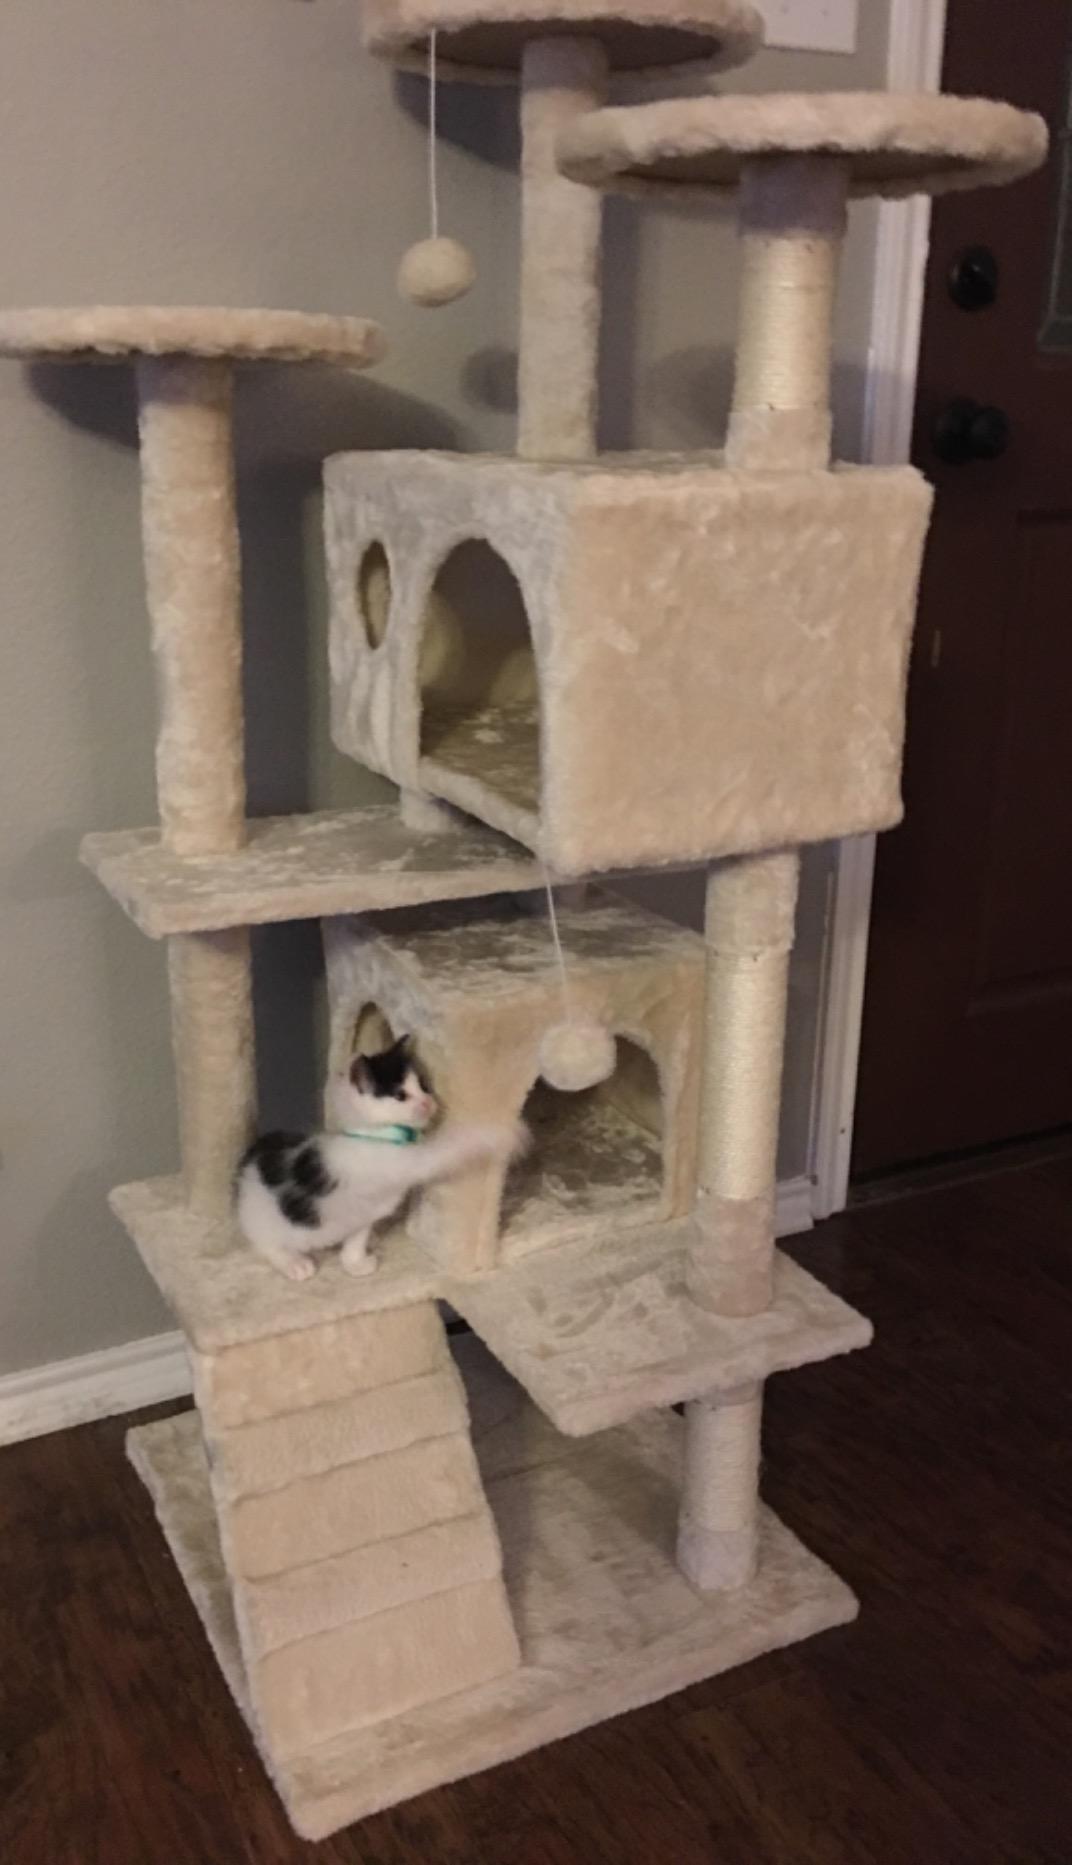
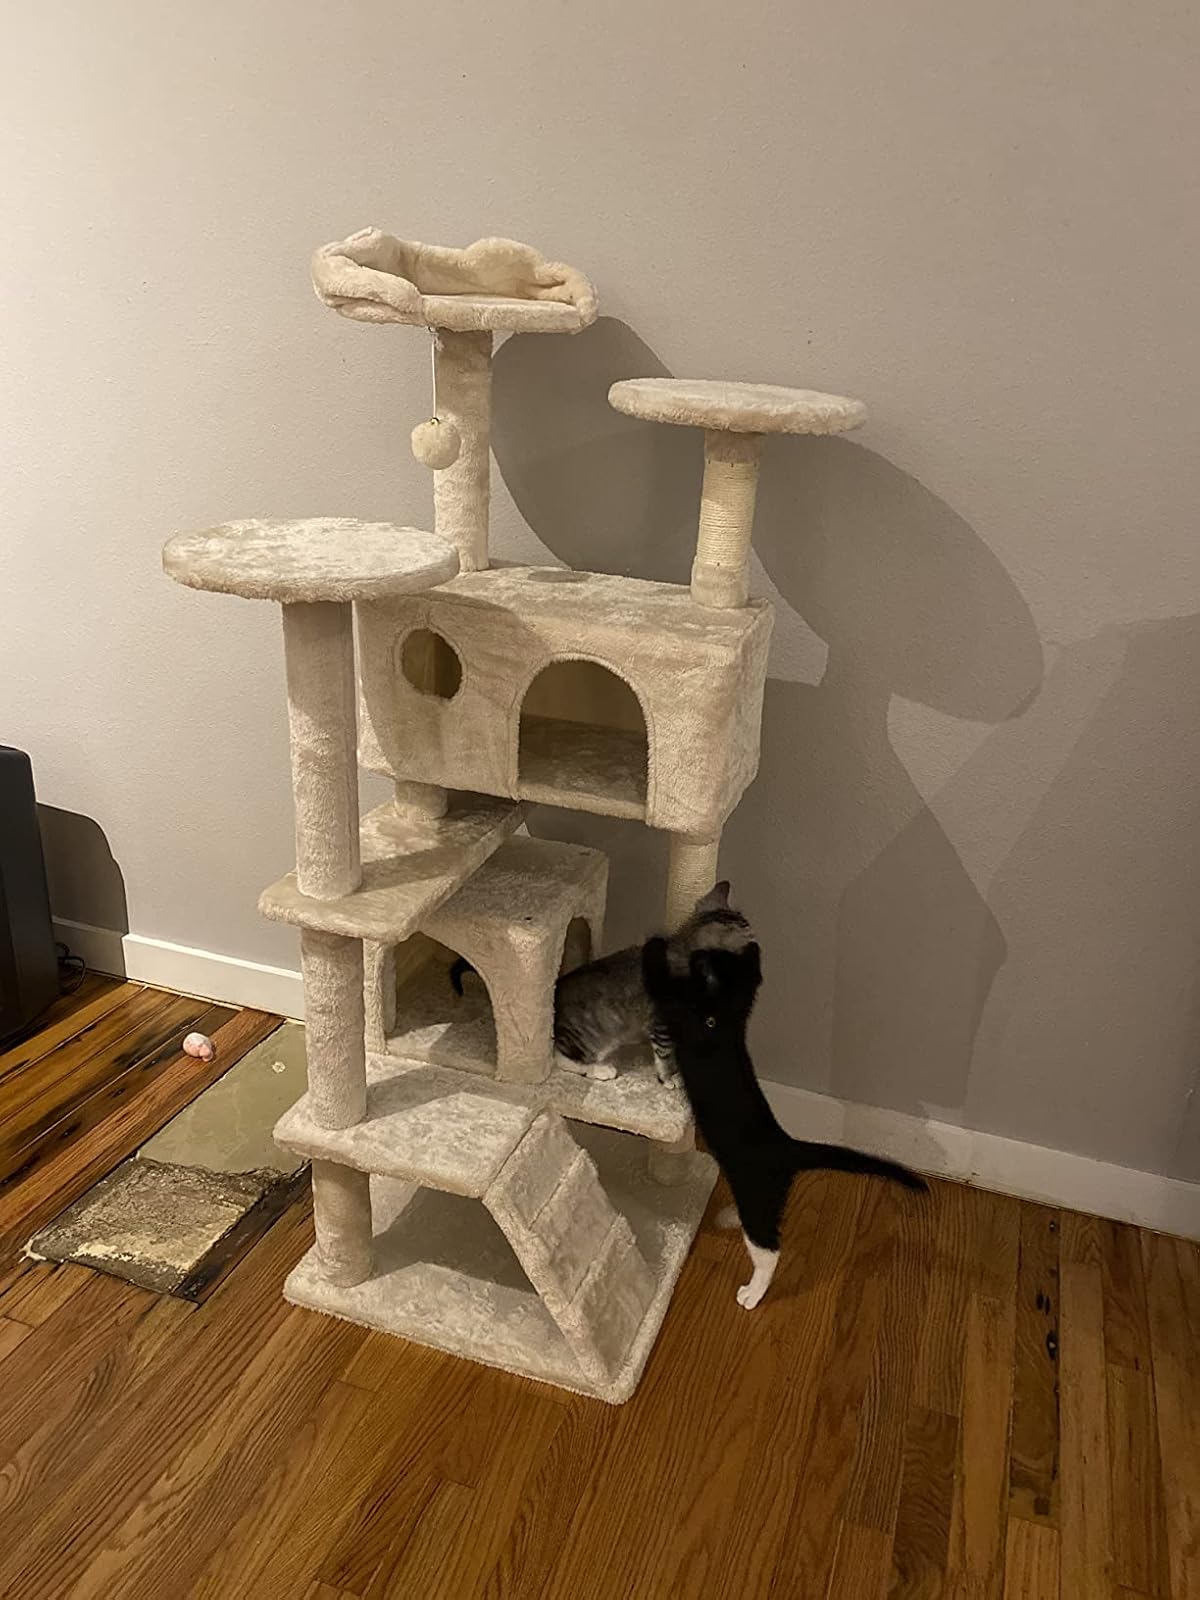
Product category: items_cat tree
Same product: yes